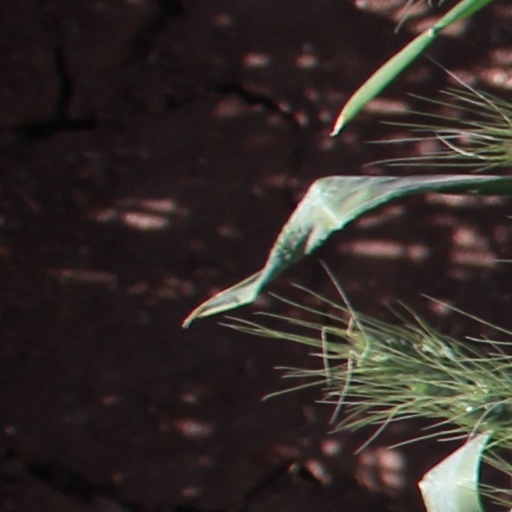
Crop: wheat